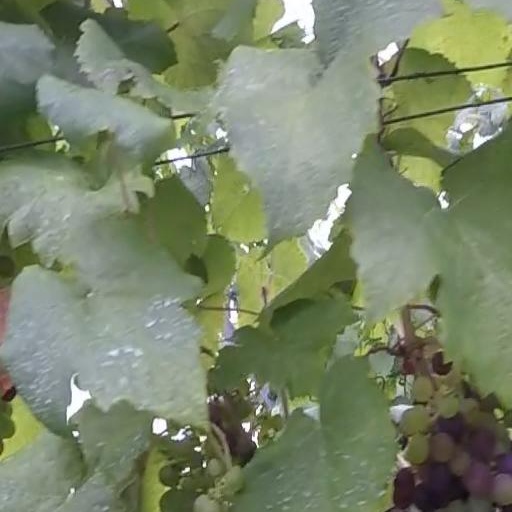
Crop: grape